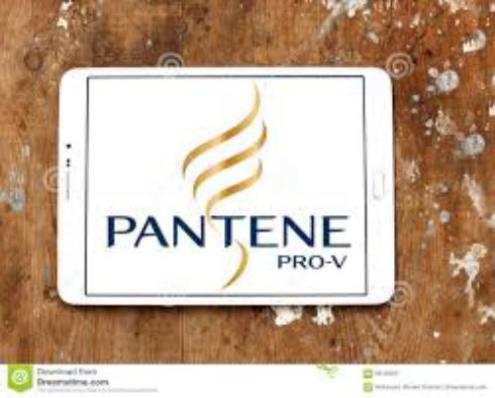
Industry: Necessities